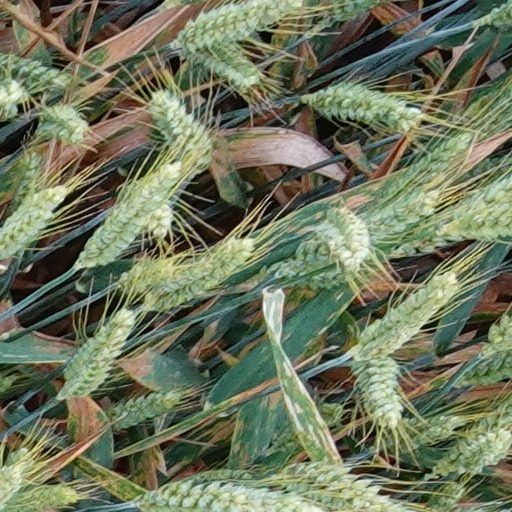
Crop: wheat